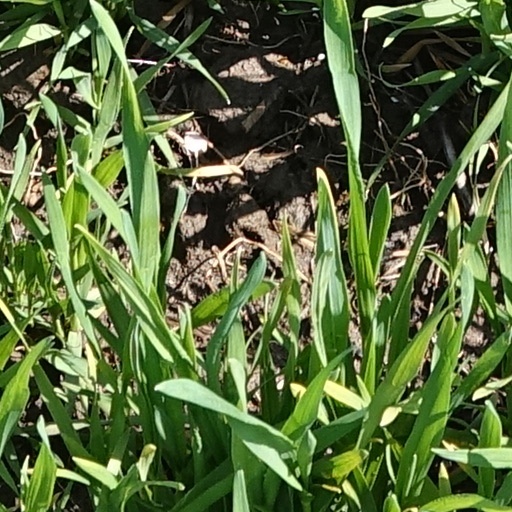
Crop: wheat